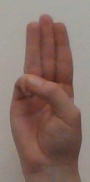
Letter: thaa